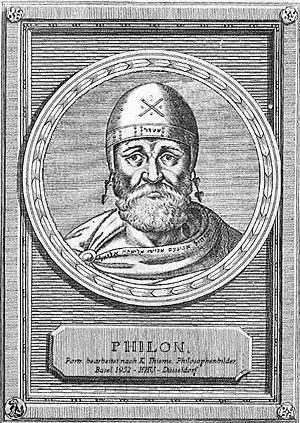
Les émeutes antijuives d'Alexandrie ont eu lieu en 38 apr. J.-C.
Ponce Pilate, né à un endroit inconnu, vraisemblablement vers la fin du Iᵉʳ siècle av. J.-C., est un citoyen romain membre de la classe équestre qui, à partir de 26, sous le règne de l'empereur Tibère, et durant dix à onze ans, a occupé la charge de préfet de Judée. Il est renvoyé à Rome à la fin de 36 ou au début de 37, pour une raison inconnue, par le proconsul de Syrie Lucius Vitellius, afin de s'expliquer devant l'empereur. Après son arrivée à Rome, l'histoire perd sa trace.
La philosophie juive est une forme de pensée juive, examinant les rapports entre le legs du judaïsme, la révélation et la tradition, et celui de l'hellénisme, la raison.